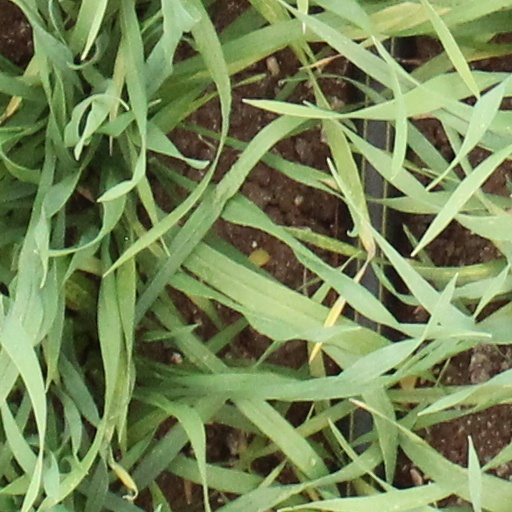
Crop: wheat